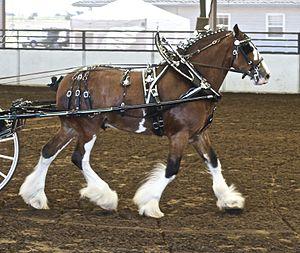
Cheval de trait Clydesdale attelé
Le Clydesdale est une race de chevaux de trait qui tient son nom de la vallée de la Clyde, en Écosse, où elle est née de croisements entre des étalons flamands et des poulinières locales, puis, à partir du XVIIIᵉ siècle, d'un apport du Shire. La première attestation du nom « Clydesdale » date de 1826. En 1830, un système de sélection d'étalons entraîne la propagation des chevaux Clydesdale dans toute l’Écosse et le nord de l'Angleterre. Le registre de la race est formé en 1877. À la fin du XIXᵉ siècle et au début du XXᵉ siècle, des milliers de Clydesdales sont exportés d’Écosse, notamment vers les autres pays anglo-saxons. Le Clydesdale devient « la race qui construit l'Australie ». La Première Guerre mondiale entraîne une réduction d'effectifs en raison d'une motorisation croissante et des pertes en chevaux de guerre. Cette baisse se poursuit et, dans les années 1970, le Rare Breeds Survival Trust considère le Clydesdale comme vulnérable à l'extinction. Le nombre de ces chevaux a légèrement augmenté, bien que la race reste peu commune. L'effectif mondial était d'environ 5 000 Clydesdales en 2010.